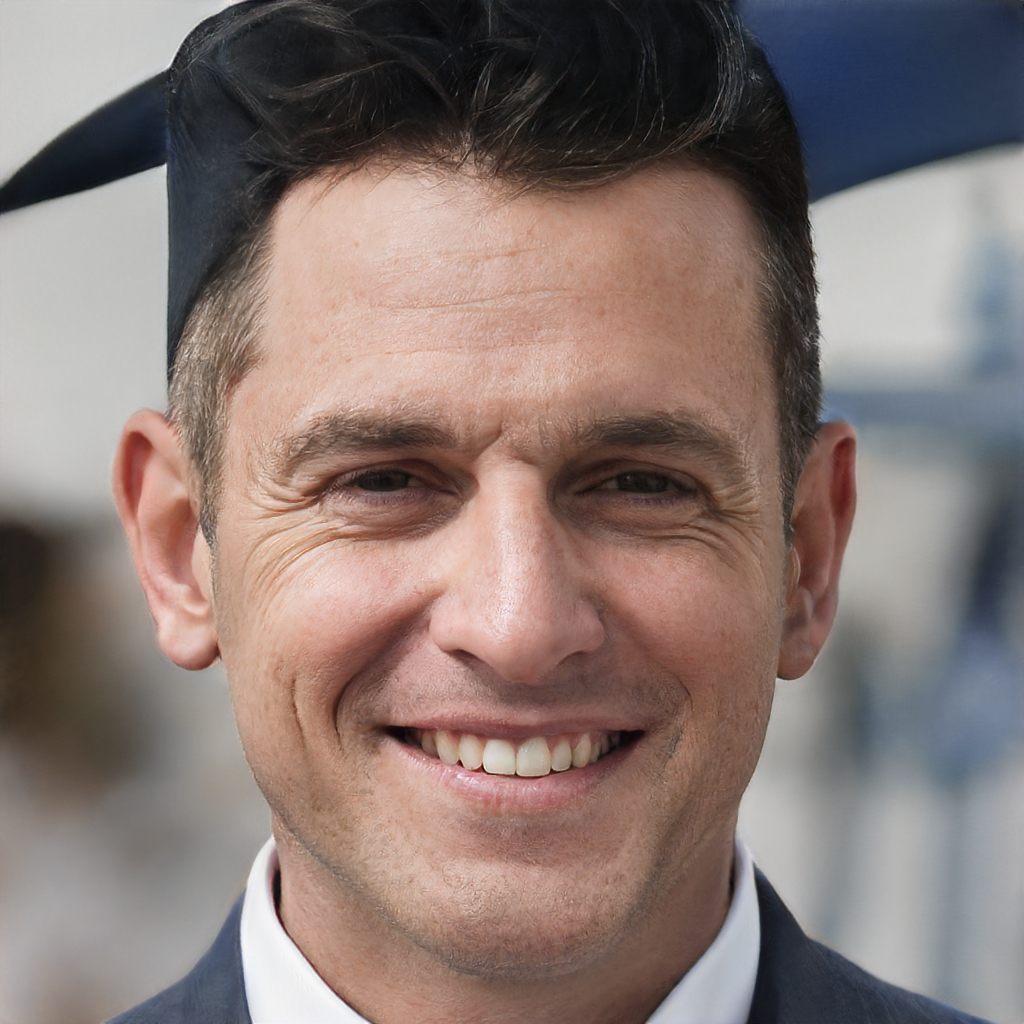
Gender: Male